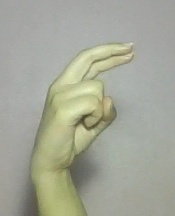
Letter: zay